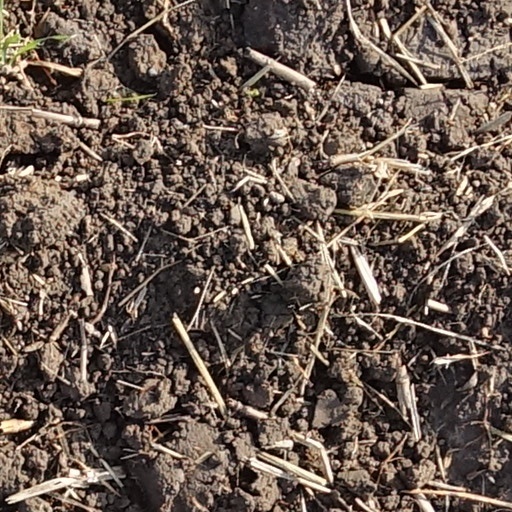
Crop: wheat